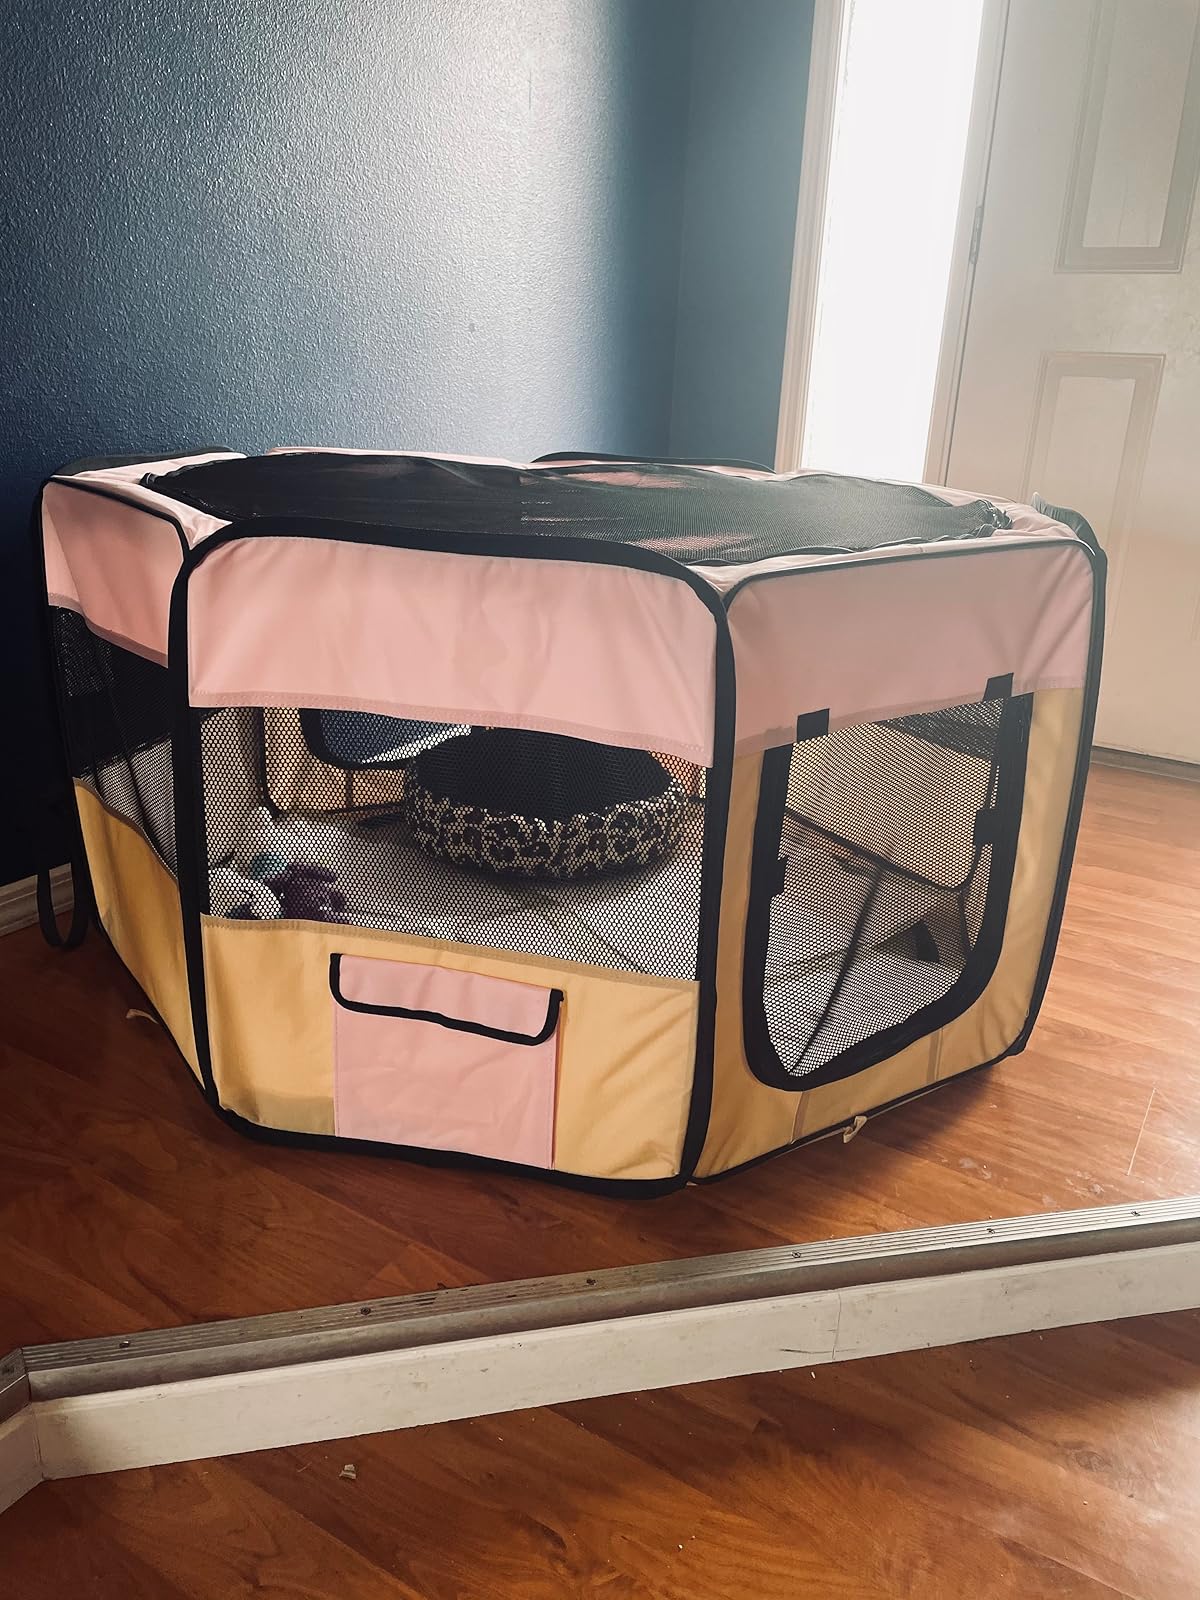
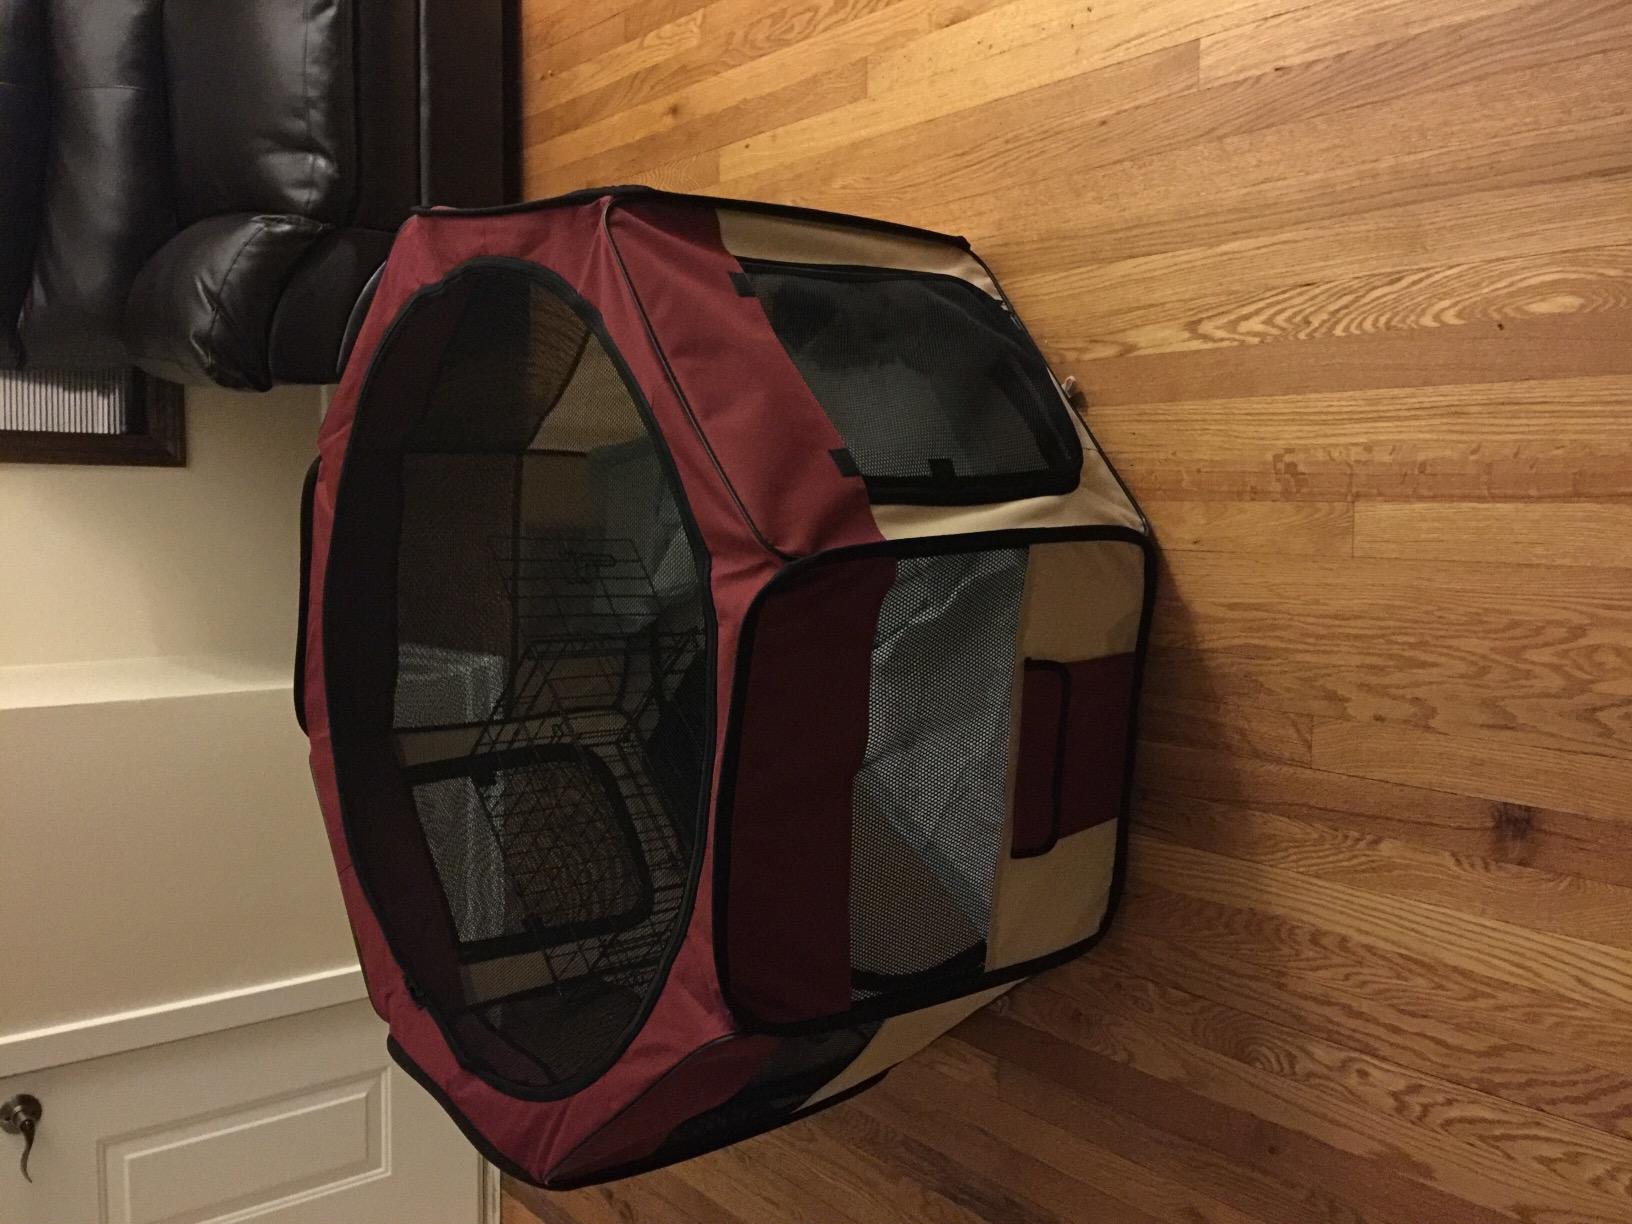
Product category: items_kennel
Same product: no